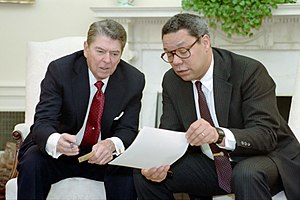
Colin Powell / Karriere
Colin Powell med præsident Ronald Reagan i 1988.
Colin Luther Powell var den 65. amerikanske udenrigsminister. Han blev indsat i embedet 20. januar 2001 og var den højest rangerende sorte i forsvarsstaben i USA's historie. Han blev udnævnt af George W. Bush den 16. december 2000 og enstemmigt godkendt af det amerikanske senat. Den 26. januar 2005 blev han afløst af Condoleezza Rice.